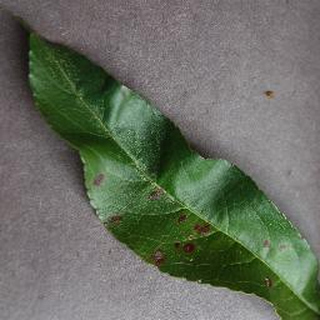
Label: peach_bacterial_spot